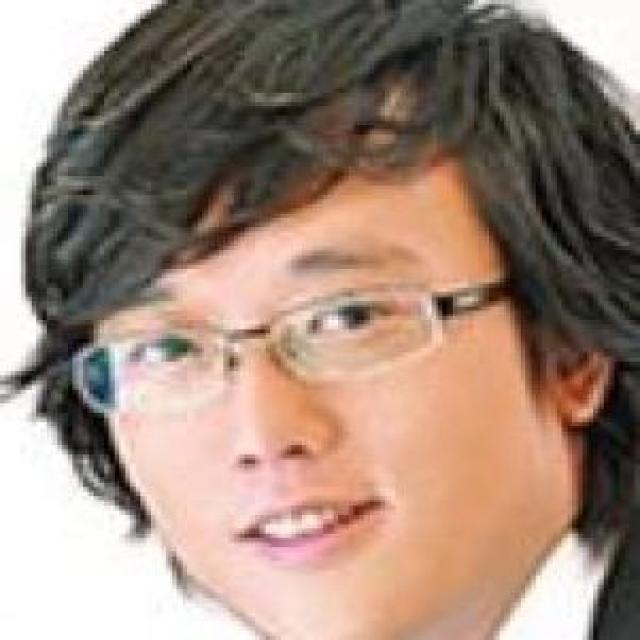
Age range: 21-44